Tomasz Loska

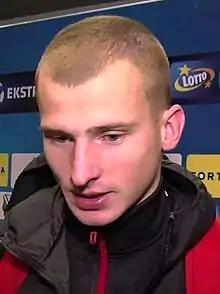
Loska in 2018

Tomasz Loska (born 26 January 1996) is a Polish professional footballer who plays as a goalkeeper for Ekstraklasa club Górnik Zabrze.